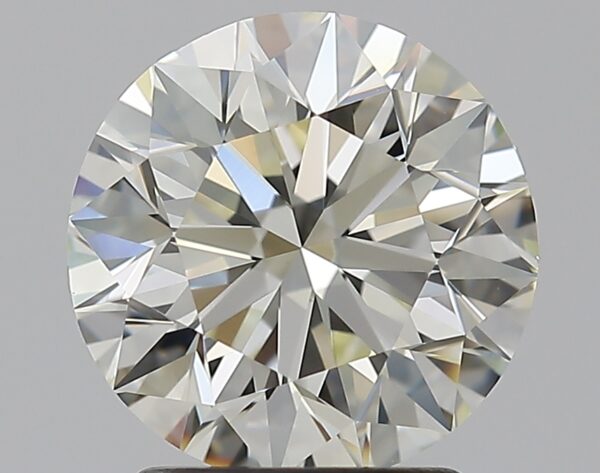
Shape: round
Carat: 2.01
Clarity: VS1
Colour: L
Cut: EX
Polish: EX
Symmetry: EX
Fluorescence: N
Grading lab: GIA
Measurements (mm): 7.95 x 8.01 x 5.07